May Leslie Stuart

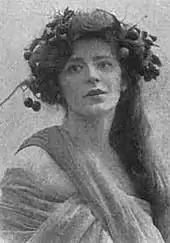
Stuart, photographed by Lallie Charles, from a 1906 publication

Stuart acted and sang on the London stage, with roles in "Pinkie and the Fairies" (as "Beauty", 1909), "Sunlight and Shadow" (1910), "The Slim Princess" (1910), "The Count of Luxembourg" (1911), "The Hope" (1911), "The Crown of India" (as "Delhi", 1912), an adaptation of "Get-Rich-Quick Wallingford" (1913), "The Girl Next Door" (1915), "Florodora" (as "Lady Holyrood" in the 1915 revival) and "The Case of Lady Camber" (title role, 1915). A reviewer mentioned her "brilliant" acting in creating the role of Lady Camber as a highlight of the last work.